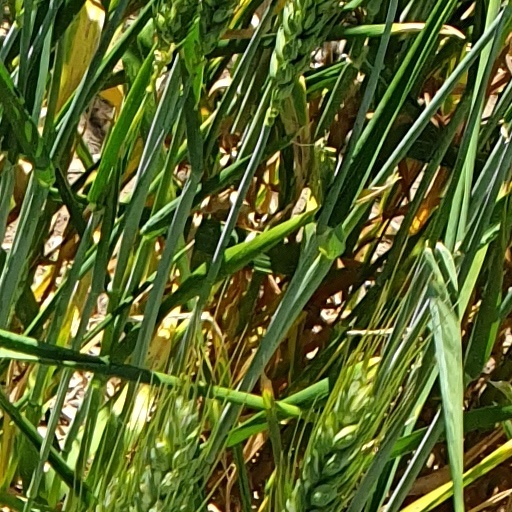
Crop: wheat